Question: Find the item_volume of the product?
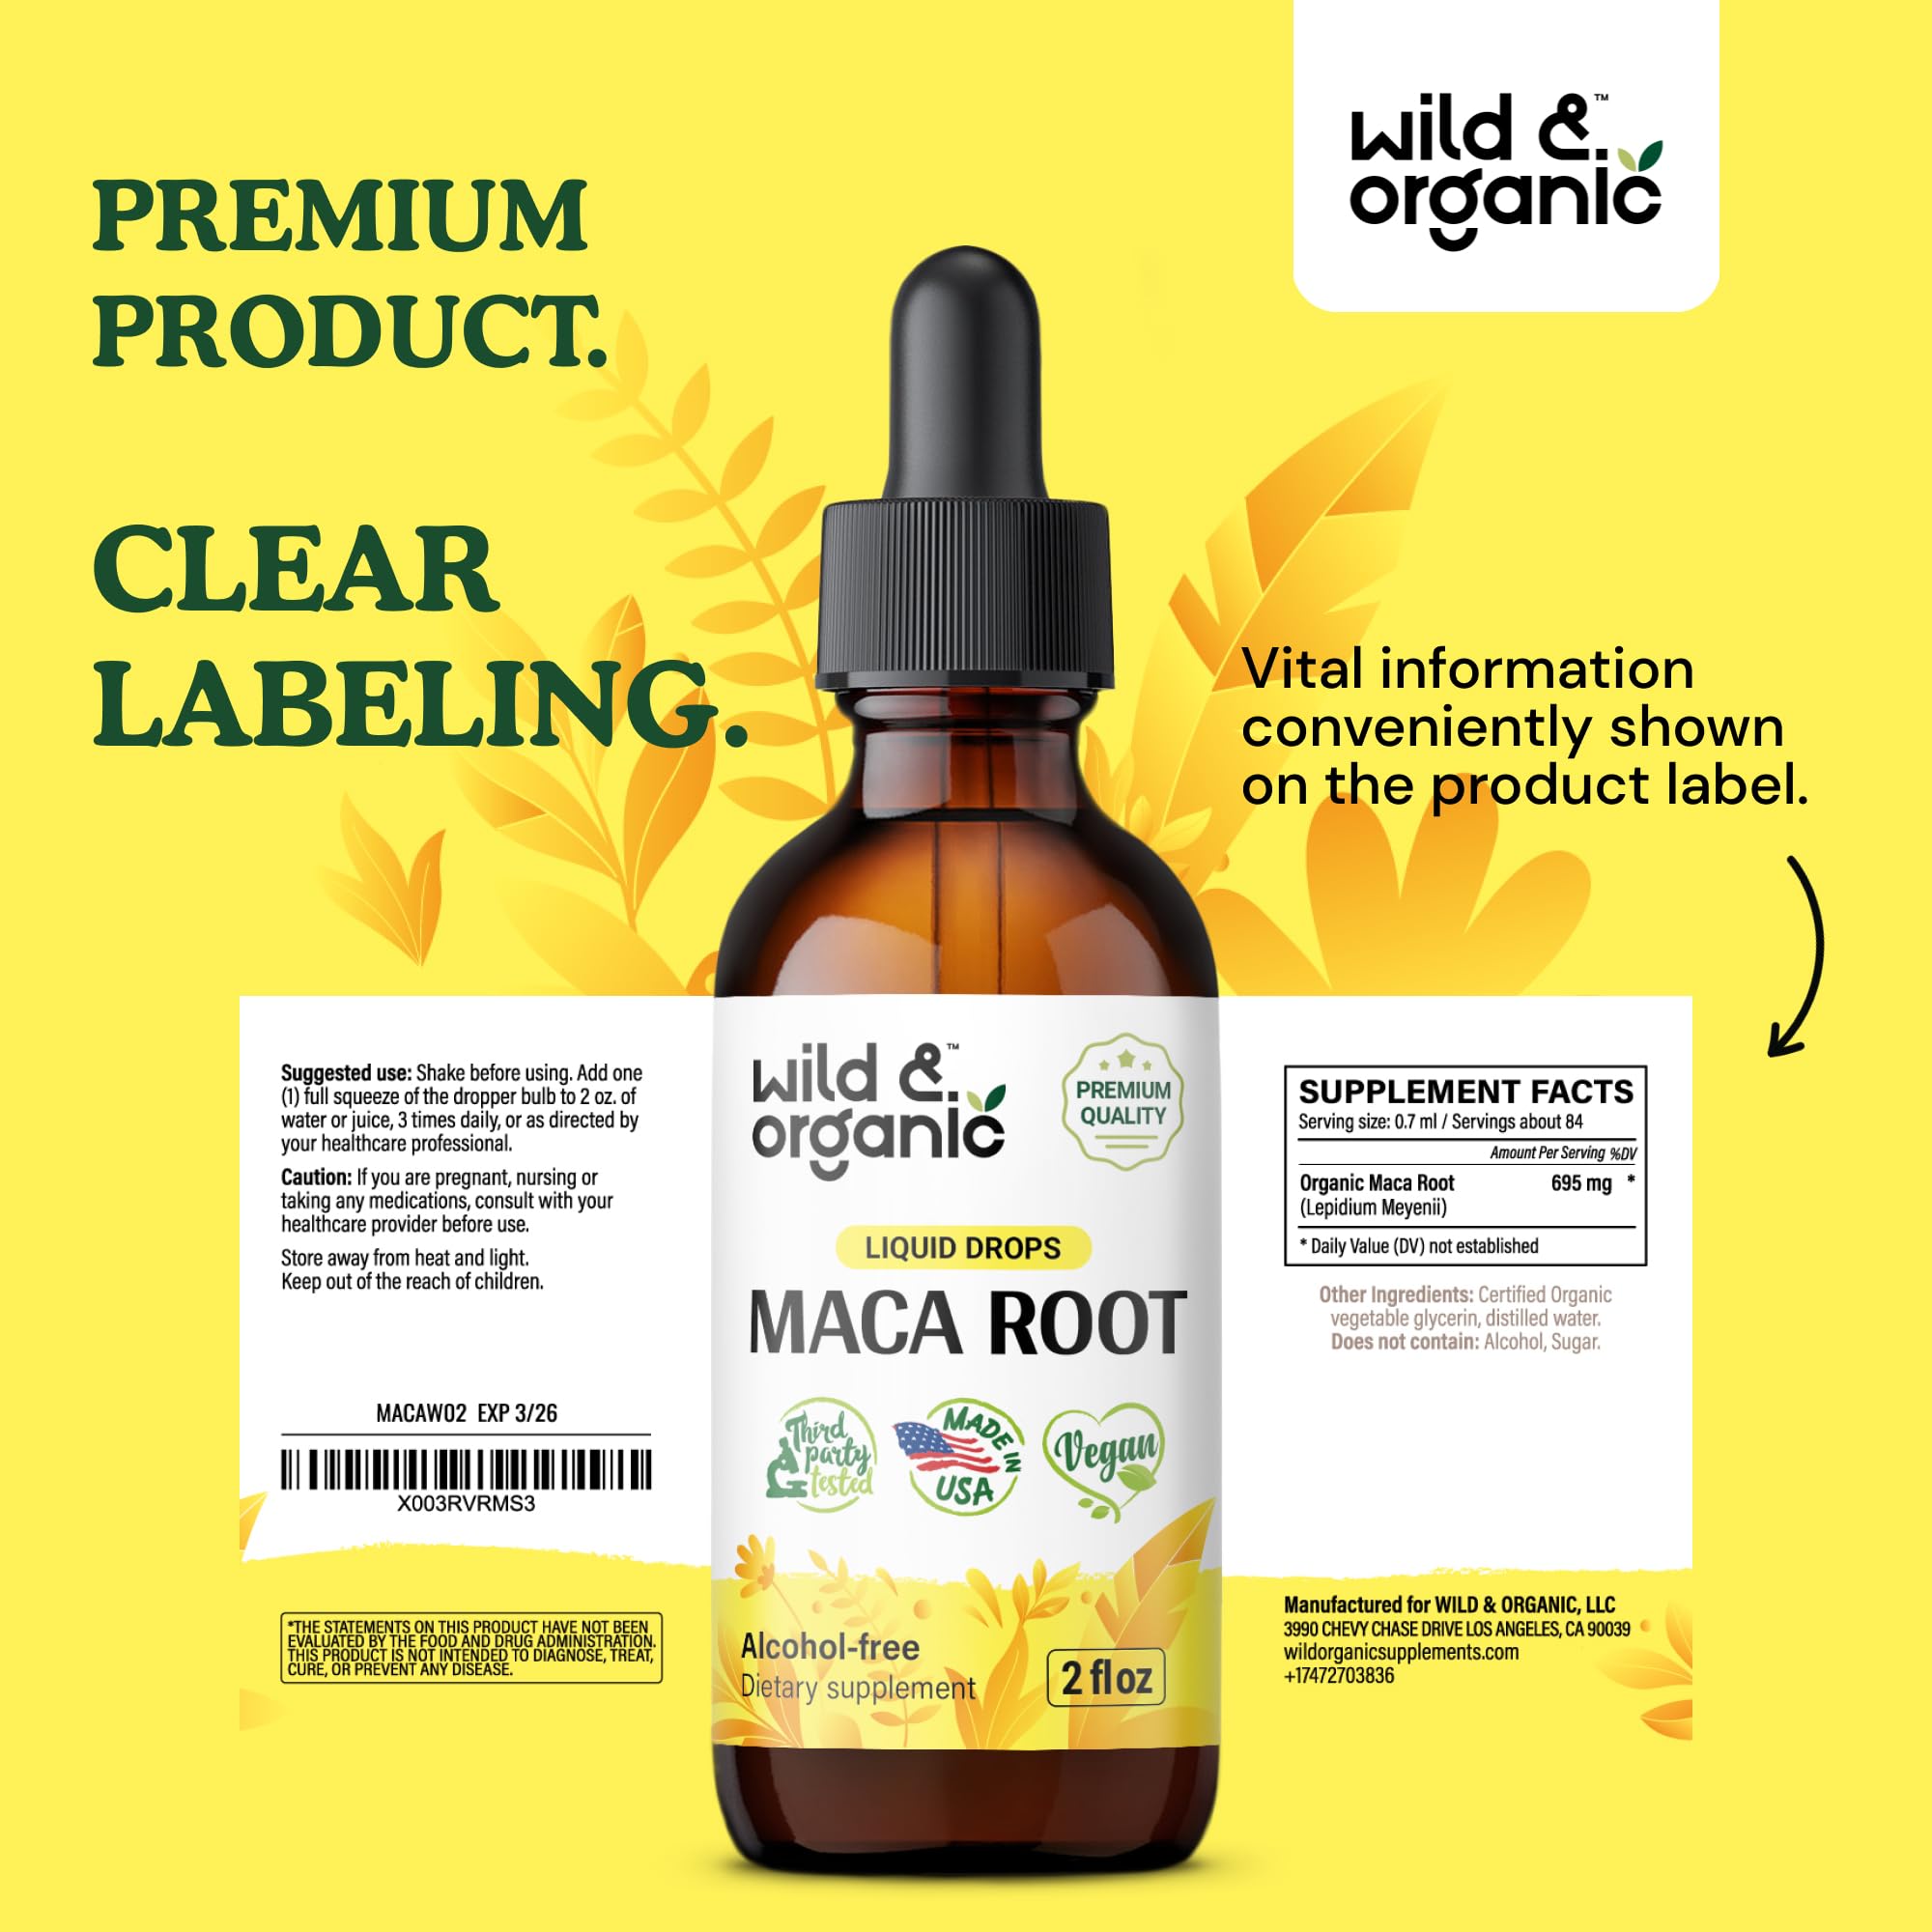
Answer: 2.0 fluid ounce